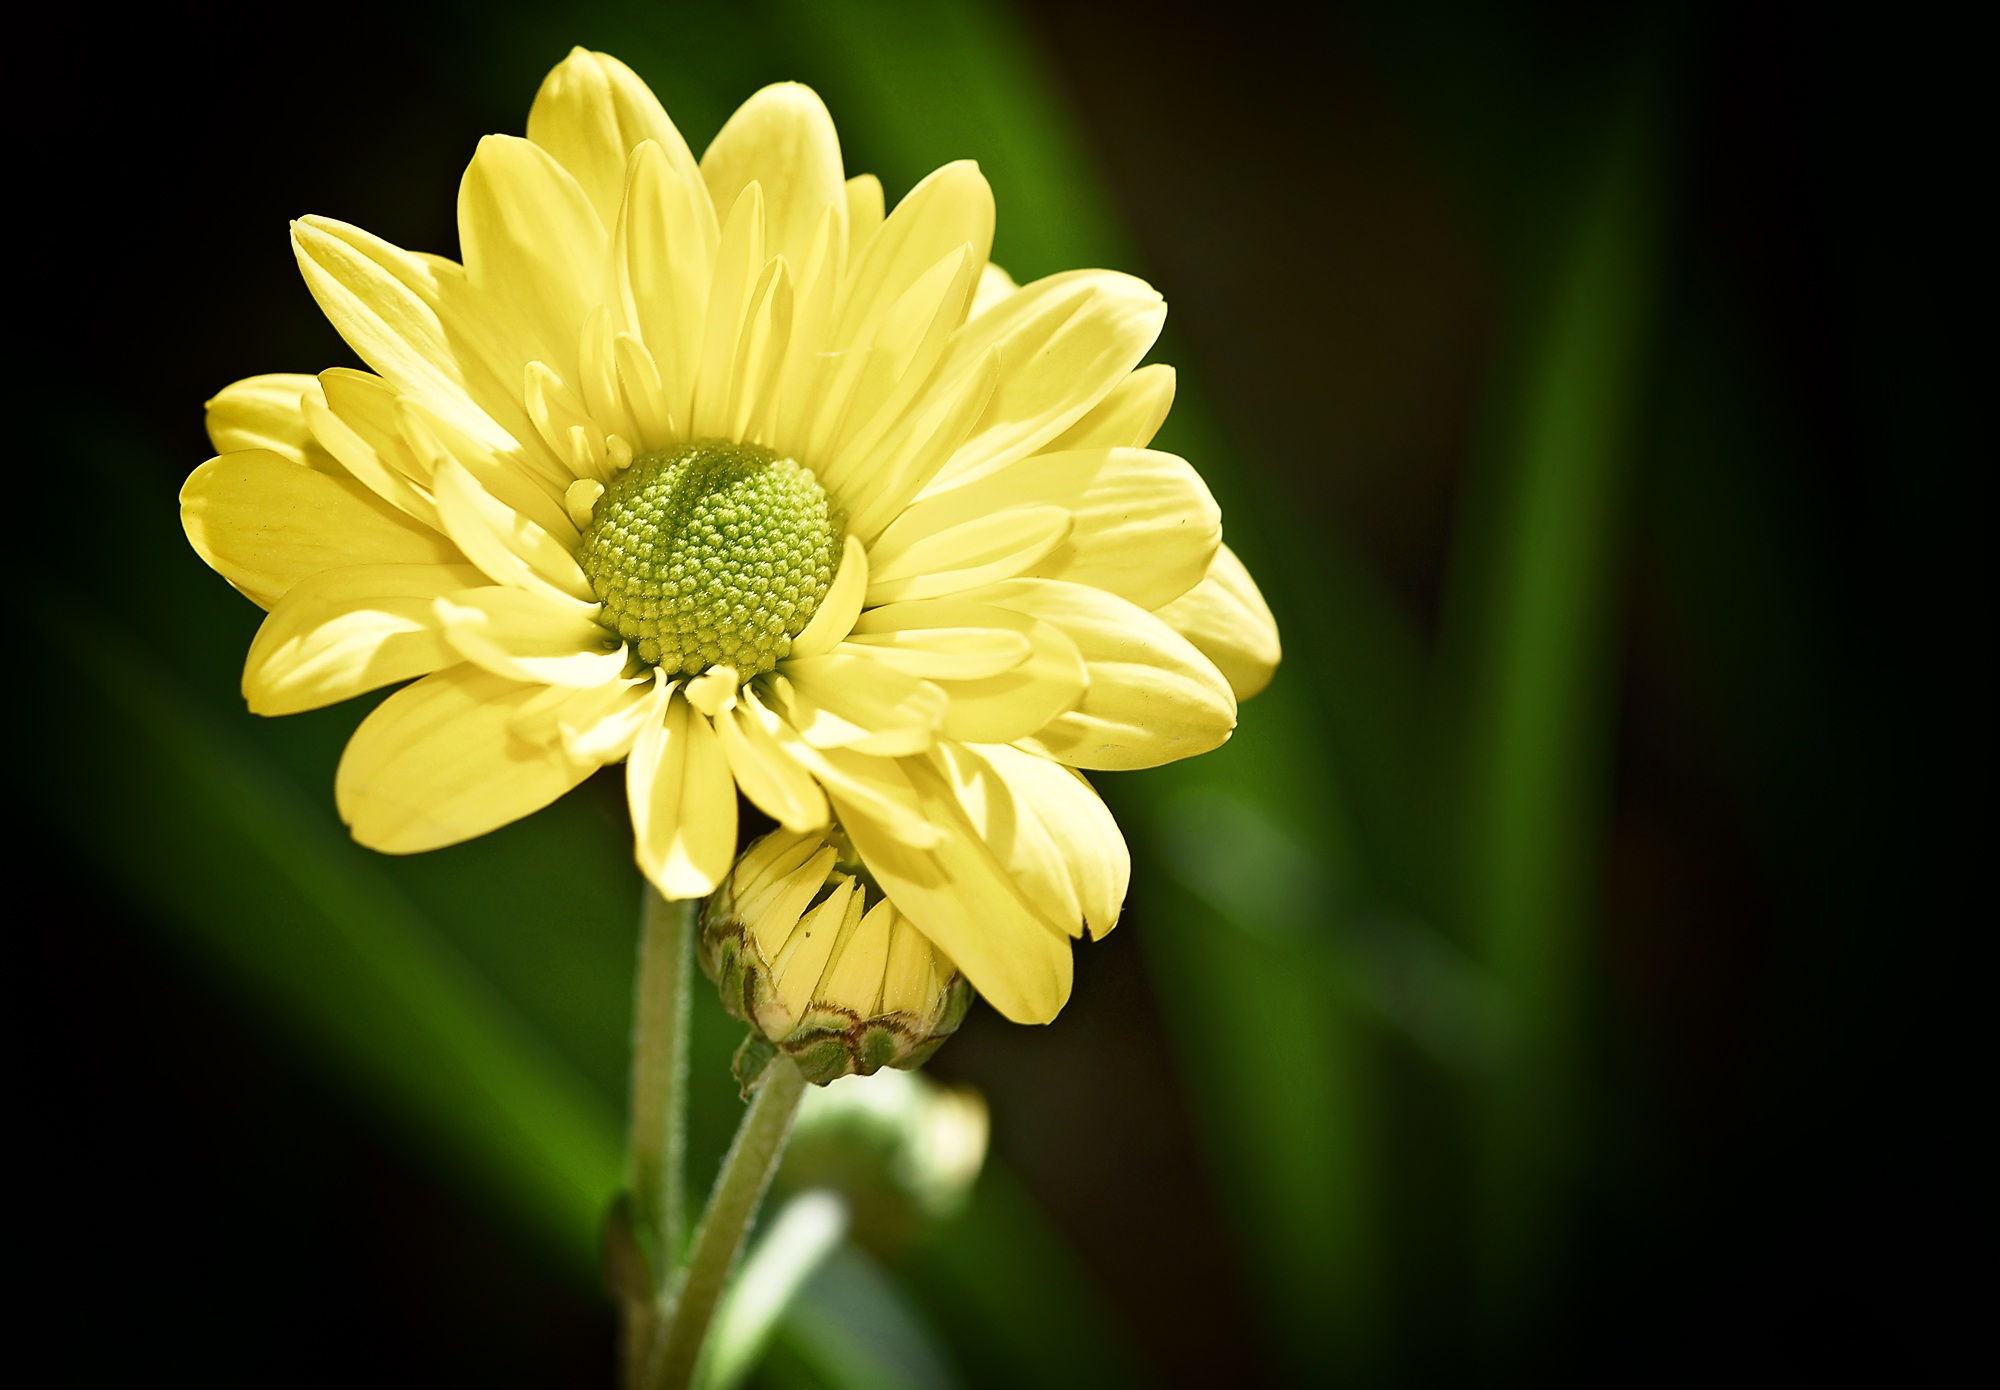
nature, blossom, plant, photography, flower, petal, bloom, daisy, green, yellow, close, flora, yellow flower, wildflower, close up, macro photography, flowering plant, daisy family, tree daisy, oxeye daisy, plant stem, land plant